Henry Robb

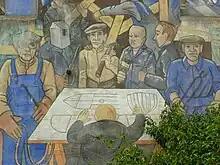
Workers at Henry Robb's, portrayed on the Leith Mural

In 1963 Robbs took over the neighbouring long-standing shipbuilding yard of Menzies & Co..